Lunar Lander Challenge

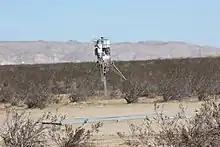
Masten Space Systems' "Xoie" on the Level 2 competition-winning landing on October 30, 2009

The Northrop Grumman Lunar Lander Challenge (NG-LLC) was a competition funded by NASA's Centennial Challenges program. The competition offered a series of prizes for teams that launch a vertical takeoff/vertical landing (VTVL) rocket that achieved the total delta-v needed for a vehicle to move between the surface of the Moon and its orbit. The multi-level competition was conducted by the X PRIZE Foundation, with sponsorship from the Northrop Grumman Corporation who ran the ongoing competition. The prize purses were paid by NASA. It was held annually at the X PRIZE Cup, making its debut at the 2006 Wirefly X PRIZE Cup in October, 2006, until 2009 when the prize purse was awarded to Masten Space Systems and Armadillo Aerospace.